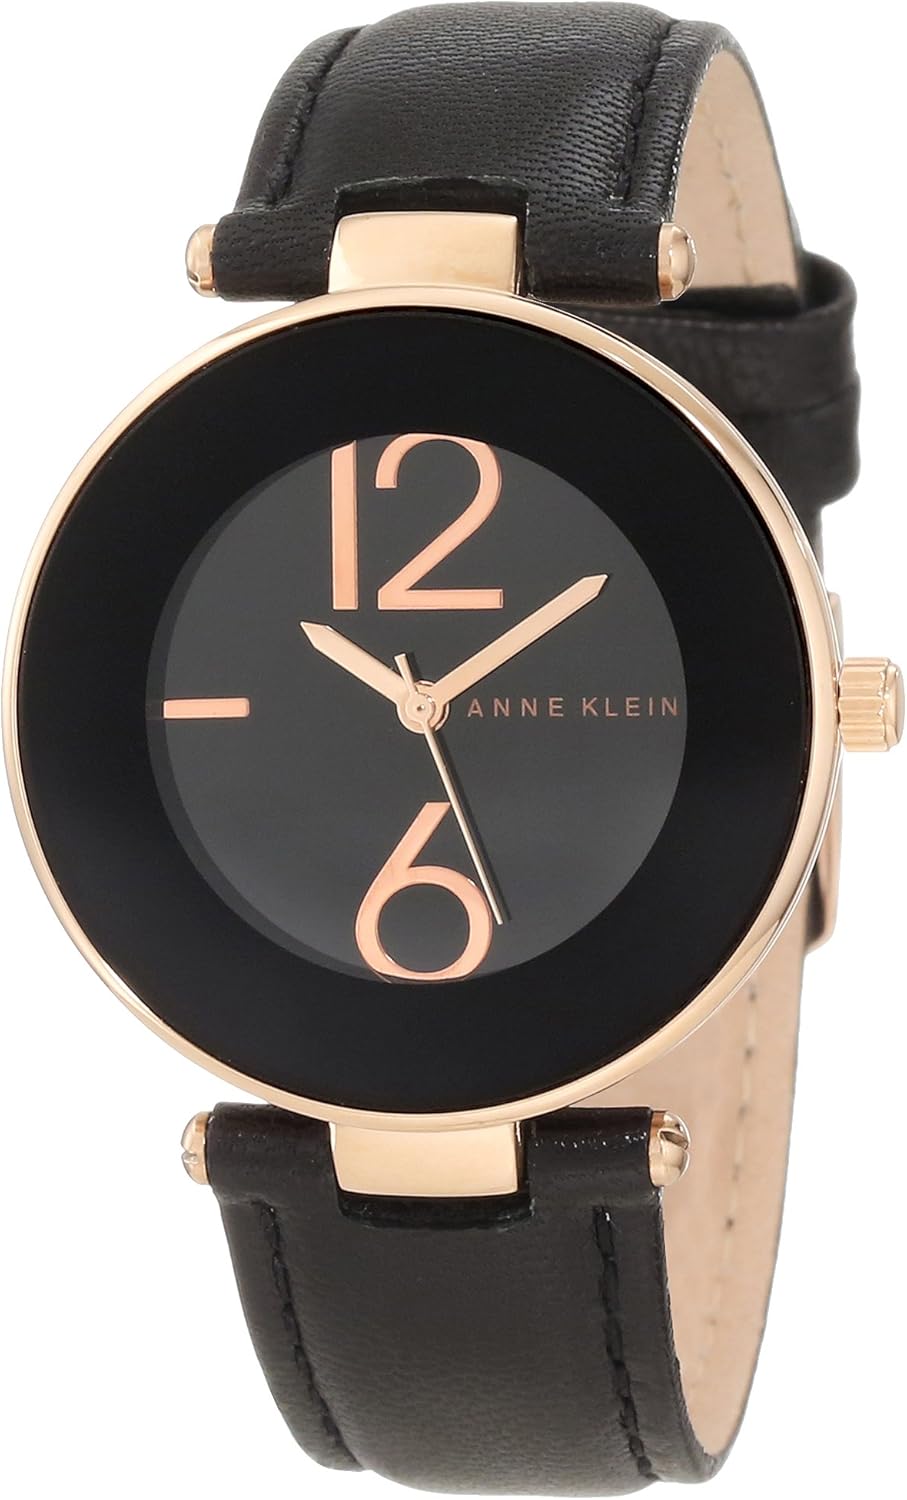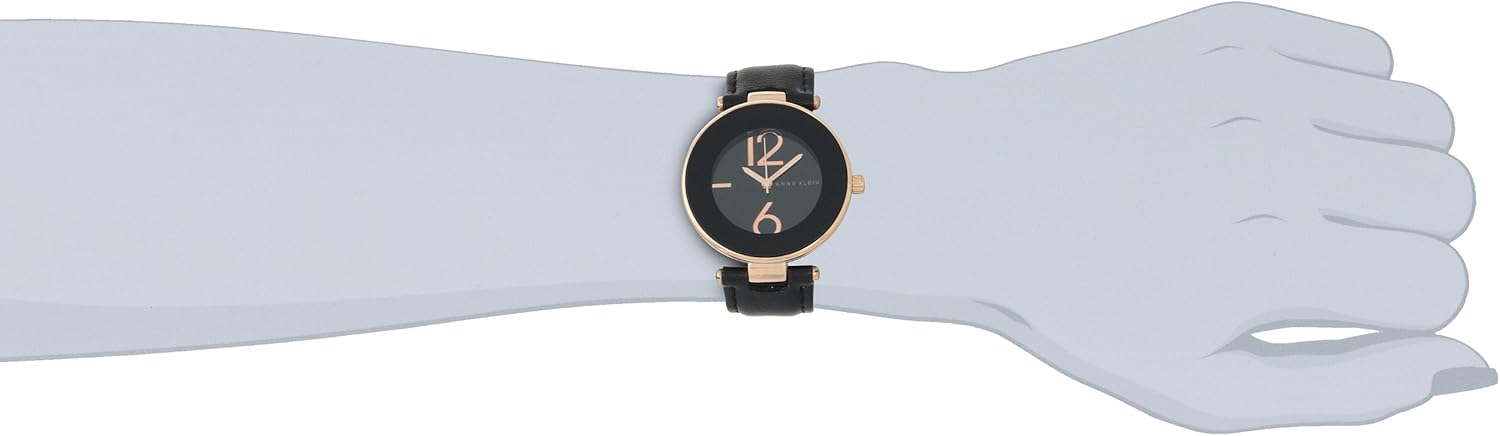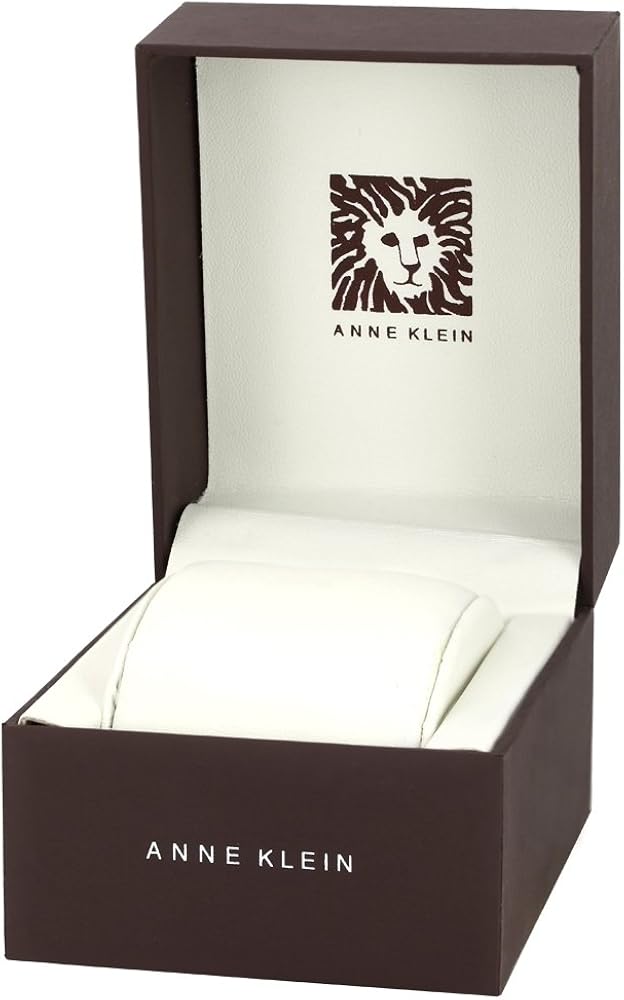
AK Anne Klein Women's AK/1064RGBK Rose Gold Tone Watch
Category: AMAZON FASHION
AK-1064RGBK Color: Rose Gold Features: -Watch. -Stainless steel case. -Leather strap. -Quartz movement. Gender: -Women's Watches. Style: -Fashion Watches. Band Material: -Leather. Watch Color: -Gold. Face Color: -Black. Product Type: -Analog. Shape: -Round/Oval. Water-Resistant: -Yes. Lifestage: -Adult. Generic Dimensions: -Band Width: 17mm. -Overall: 7" H x 7" W, 0.5 lb. Dimensions: Overall Product Weight: -0.5 Pounds. Anne Klein was an innovator, passionate creator, and visionary who helped define the landscape of American fashion. For more than forty years, Anne Klein has been synonymous with American style, creating clothes that are immediately recognizable for their sophistication, wearability and, most of all, their relevance to women's lives. To this day, her clothing continues to do more than simply meet a woman's fashion needs, it provides this woman with a form of self-expression and empowerment.
Features: Japanese quartz movement and scratch resistant mineral crystal | Wall-to-wall mineral crystal with thick black frame | Black genuine leather strap with matching stitching attached with rosegold-tone t-bar lugs; rosegold-tone stainless steel buckle closure | Glossy black dial with stylized big arabic rosegold-tone 6 & 12 numerals and marker at 9 o'clock | Water-resistant to 30 M (99 feet)